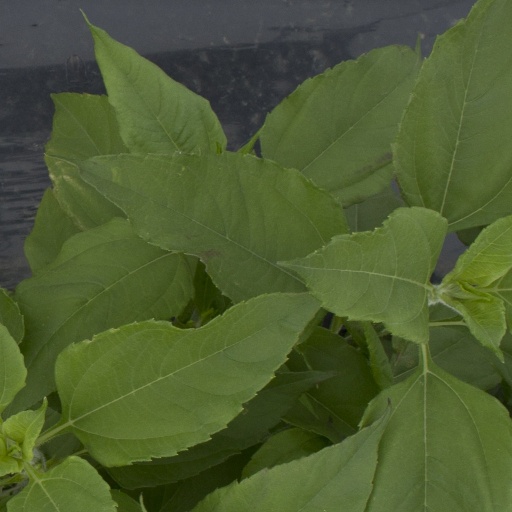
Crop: Jerusalem artichoke